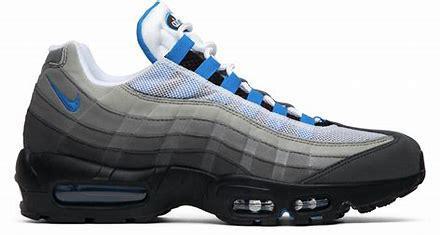
Brand: Nike
Model: Air Max 95